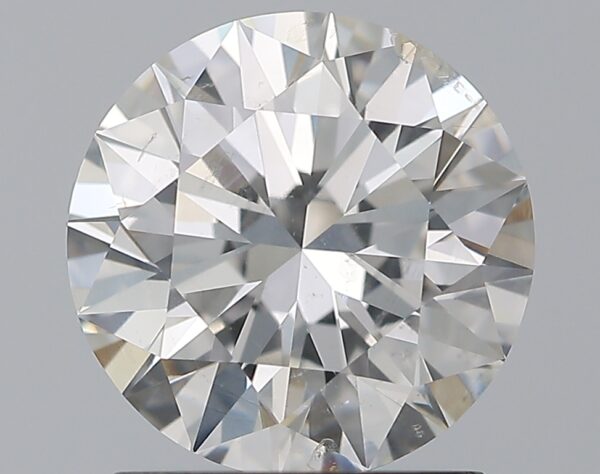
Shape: round
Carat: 1.51
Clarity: SI2
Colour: G
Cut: EX
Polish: EX
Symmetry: EX
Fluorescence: N
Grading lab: GIA
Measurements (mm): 7.37 x 7.41 x 4.55